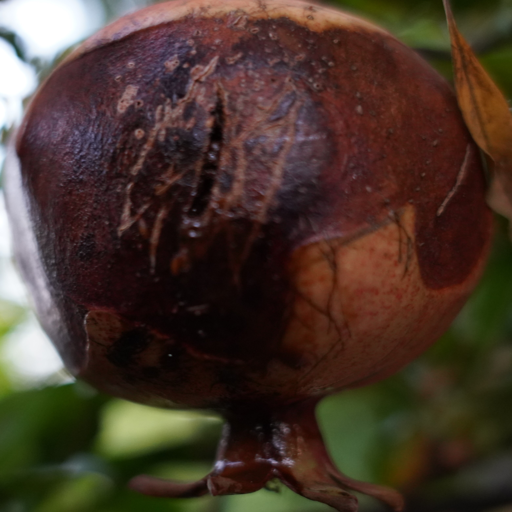
Label: Ectomyelois ceratoniae